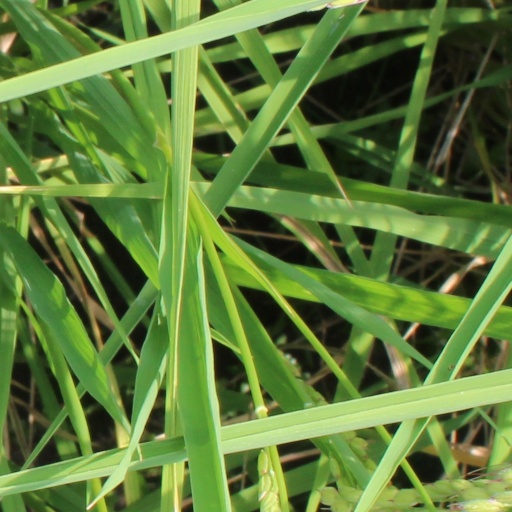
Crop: rice